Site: brandenburg
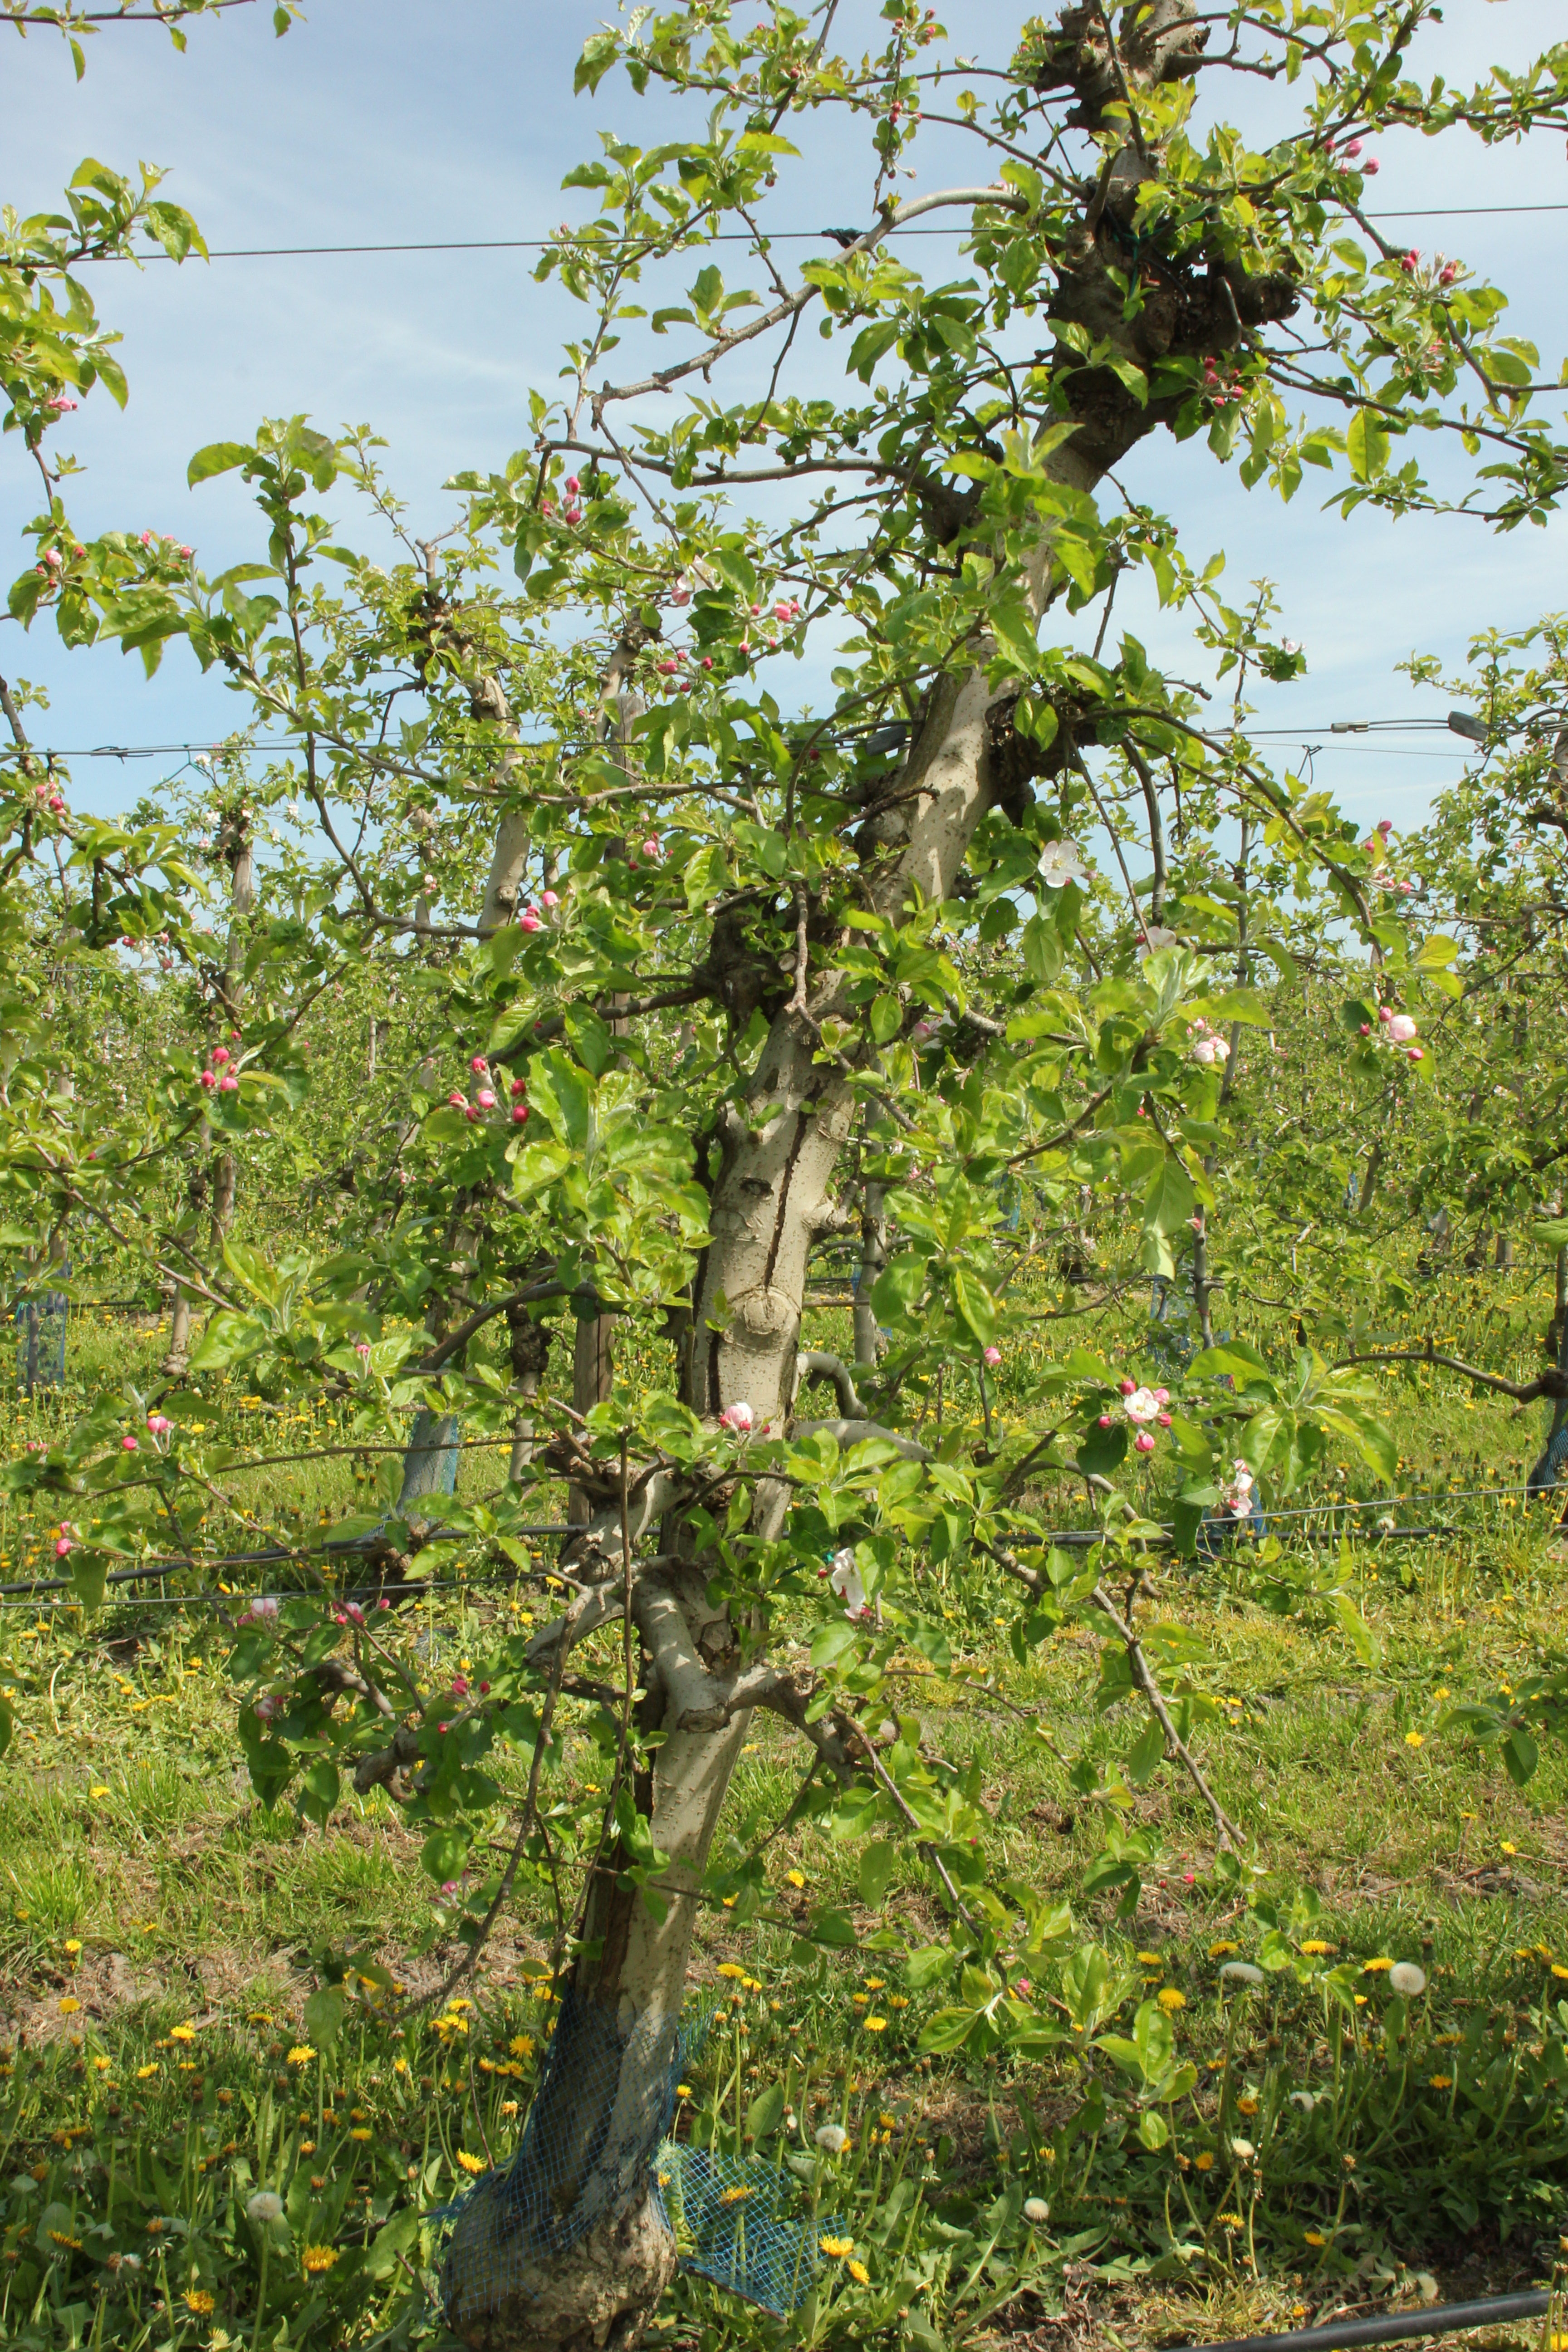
Growth stage (BBCH 60): Flowering